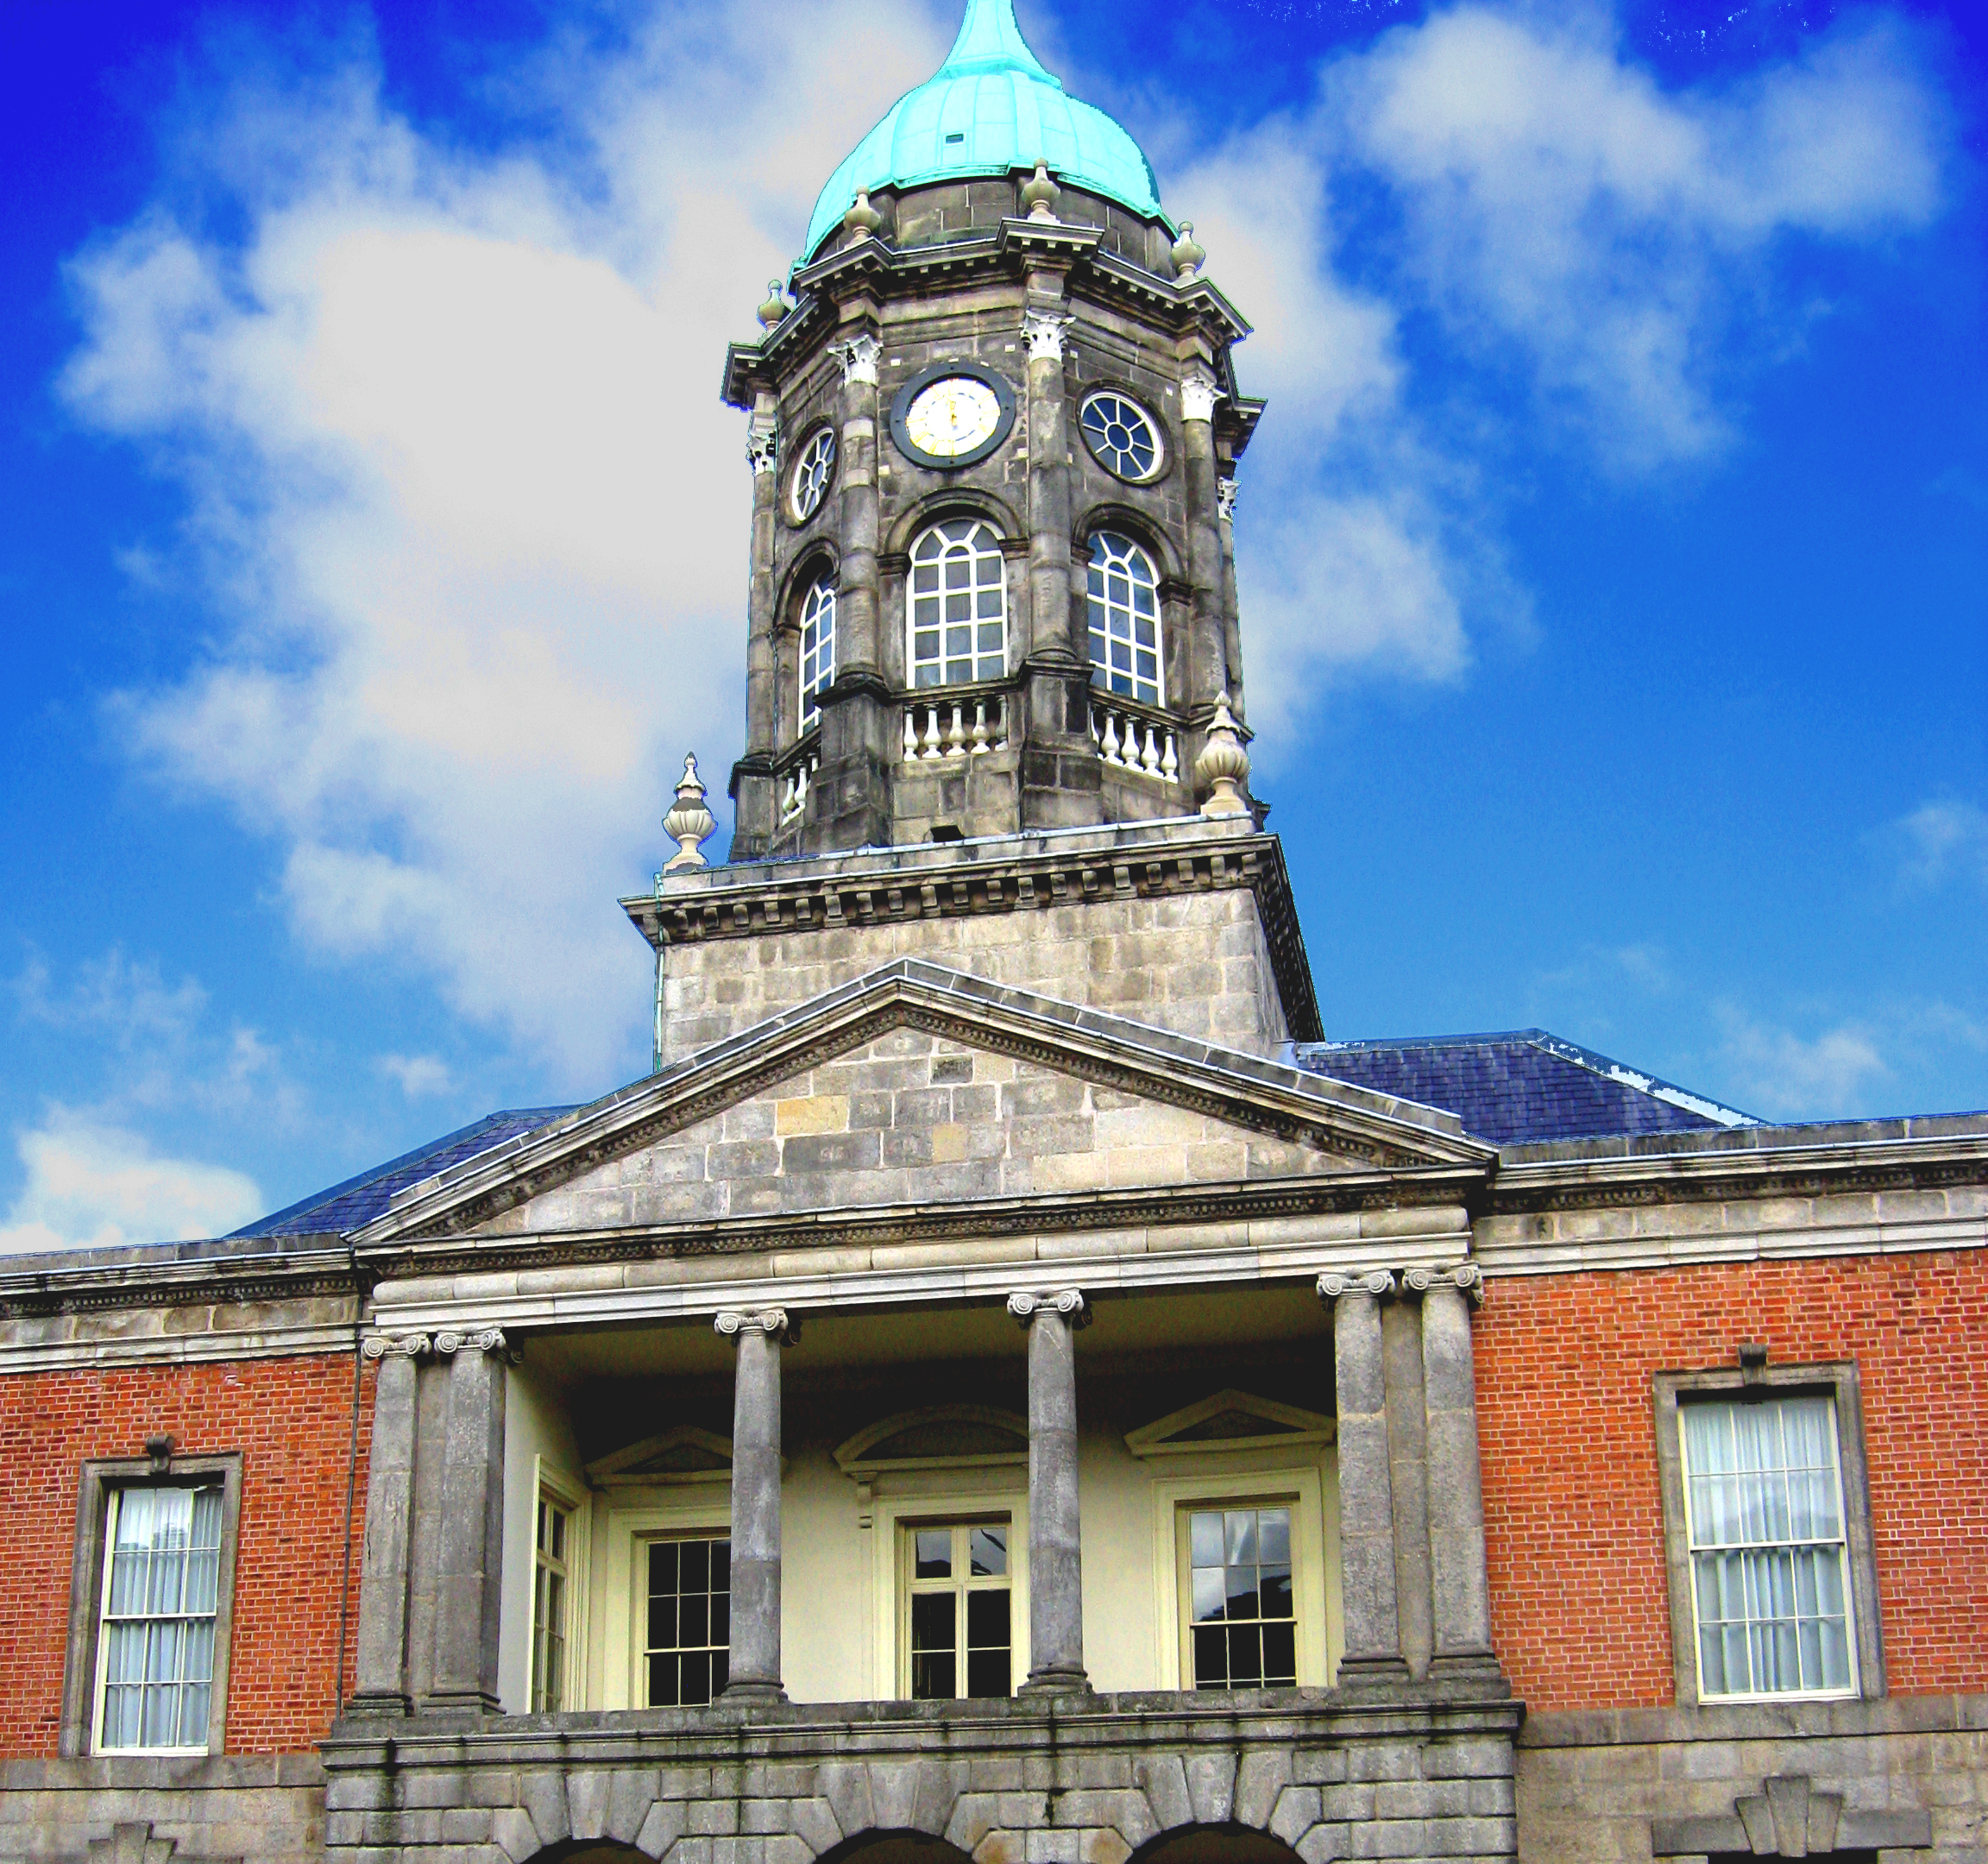
architecture, sky, town, building, tower, castle, landmark, facade, church, place of worship, clock tower, bell tower, creativecommons, synagogue, ireland, estate, dublin